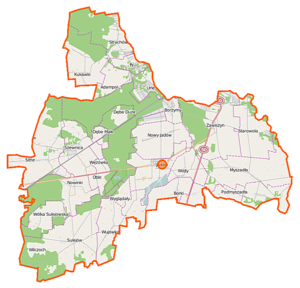
La gmina Jadów est un district administratif situé en milieu rural du powiat de Wołomin dans la voïvodie de Mazovie, dans le centre-est de la Pologne.